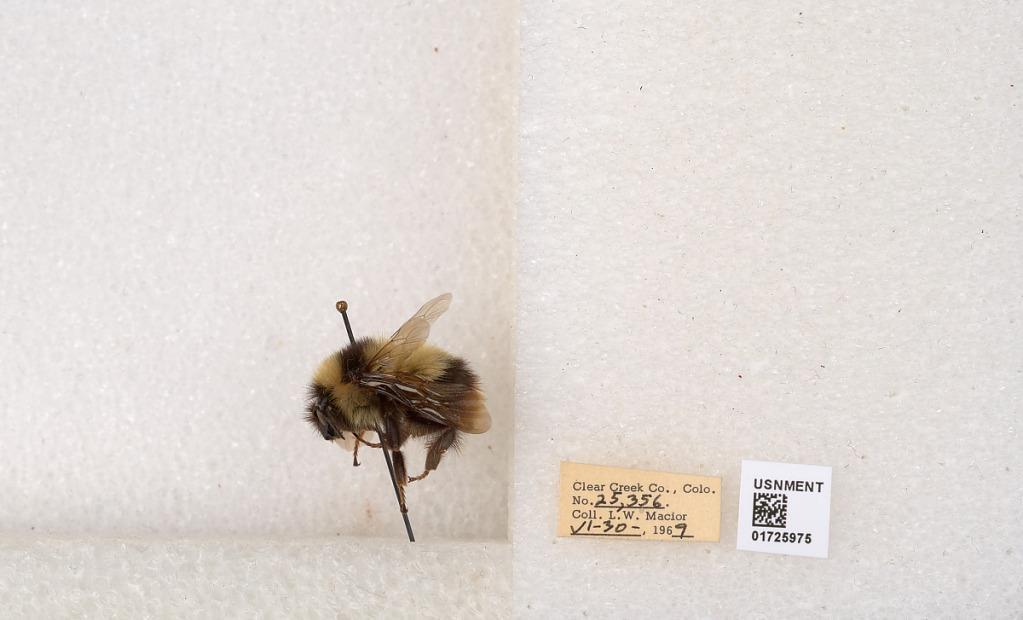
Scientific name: Bombus kirbyellus
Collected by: L. Macior
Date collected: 1969-6-30
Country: United States
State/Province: Colorado
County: Clear Creek
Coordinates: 39.6891, -105.644